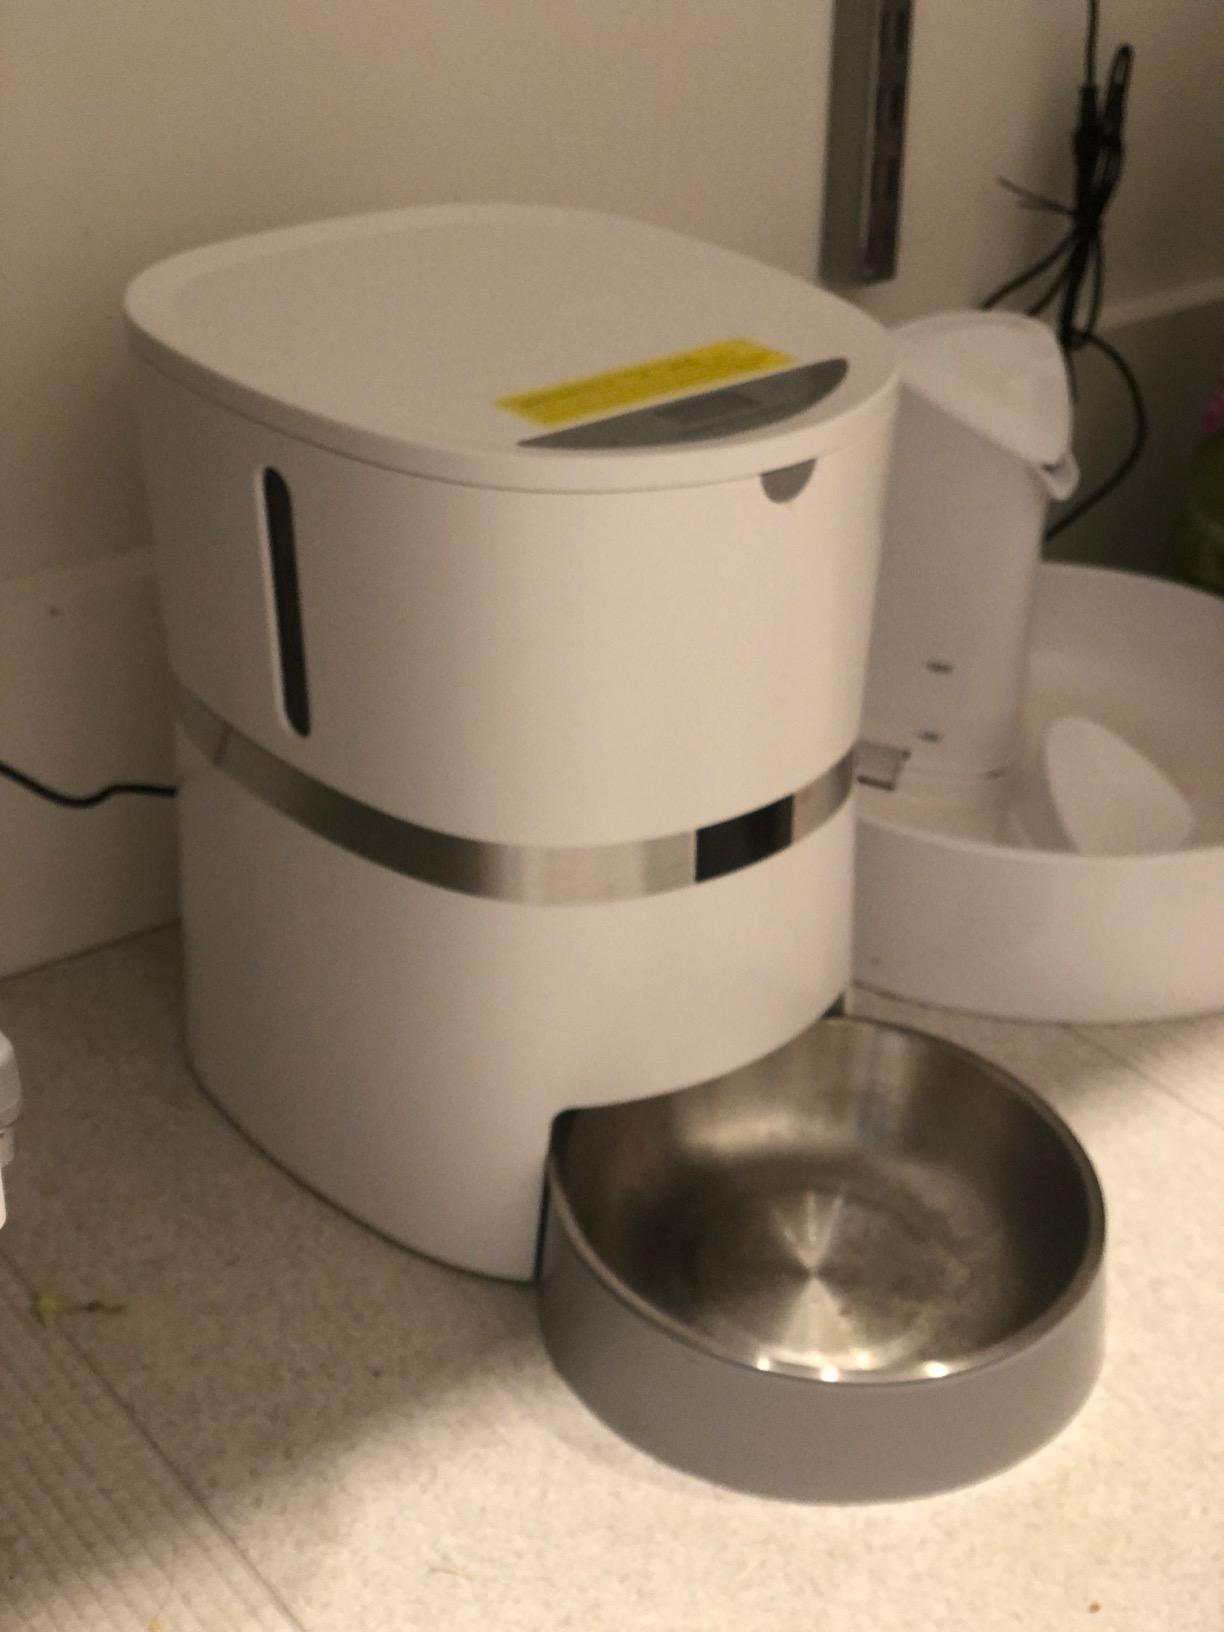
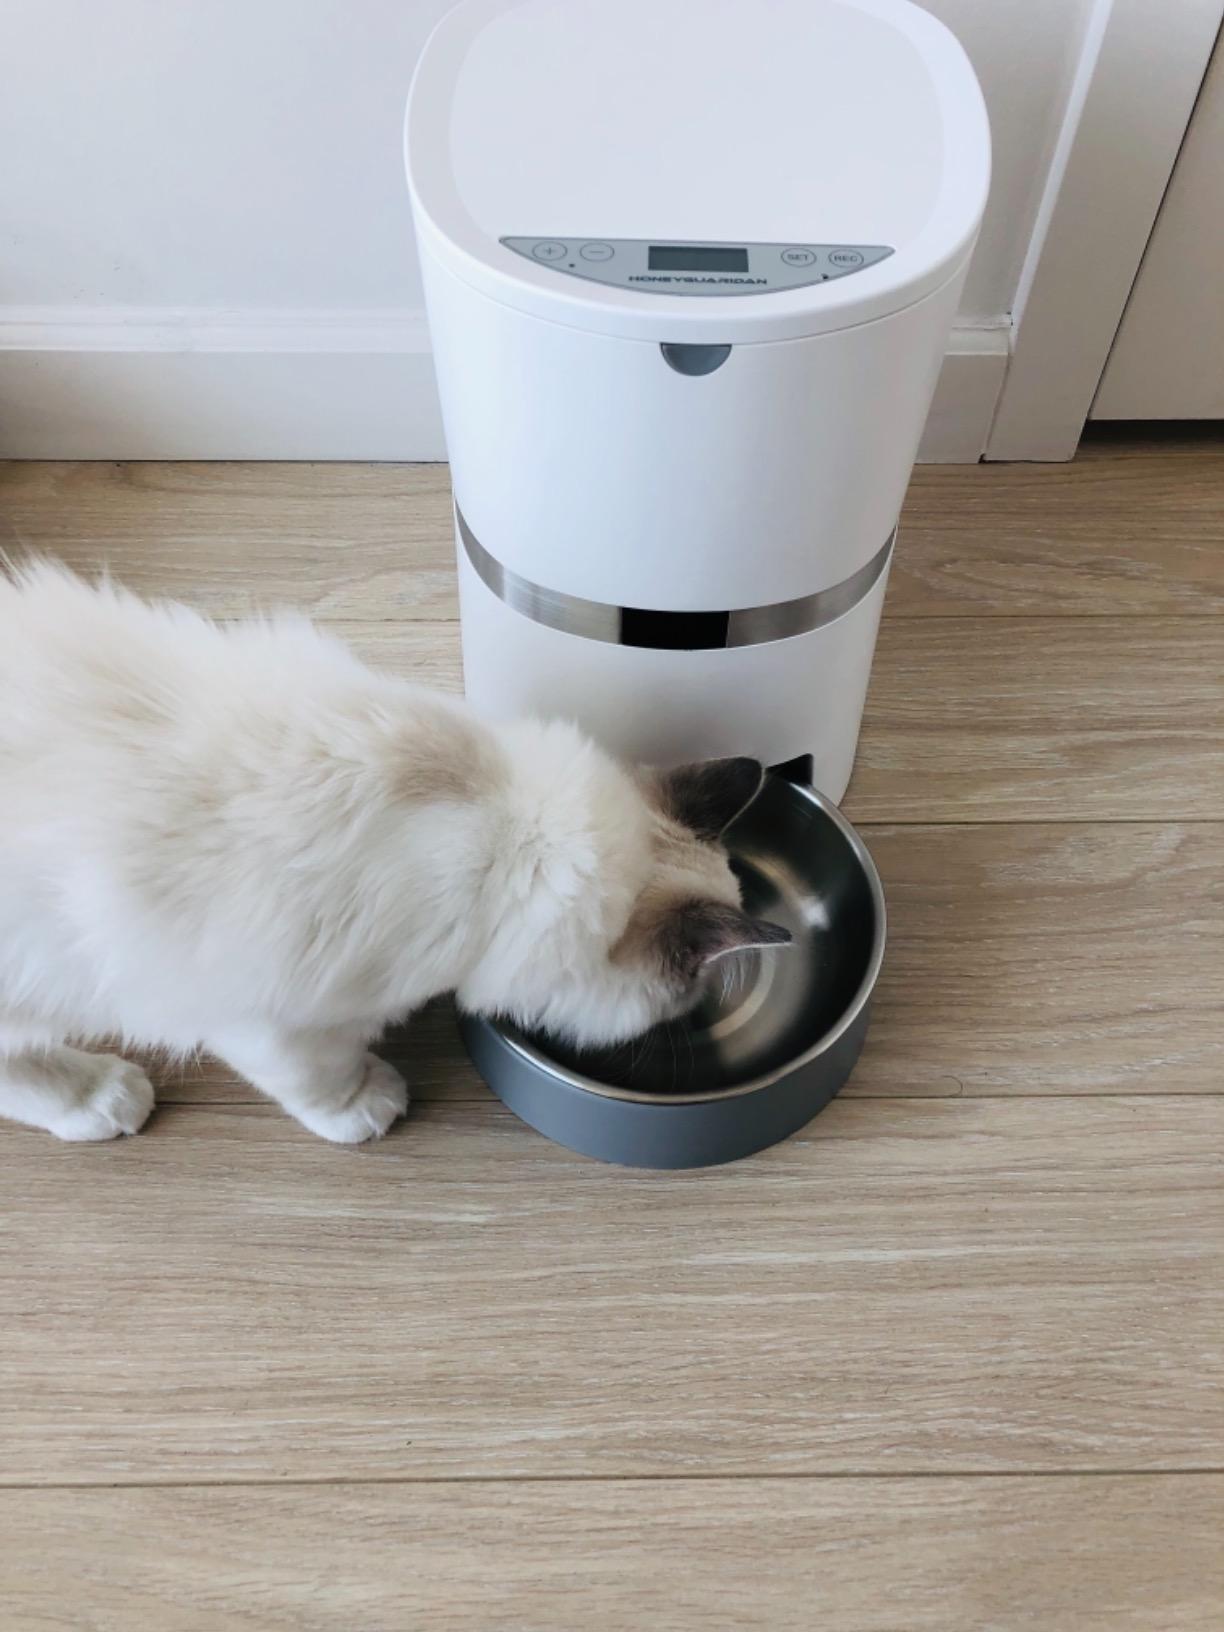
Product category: items_feeder
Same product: yes